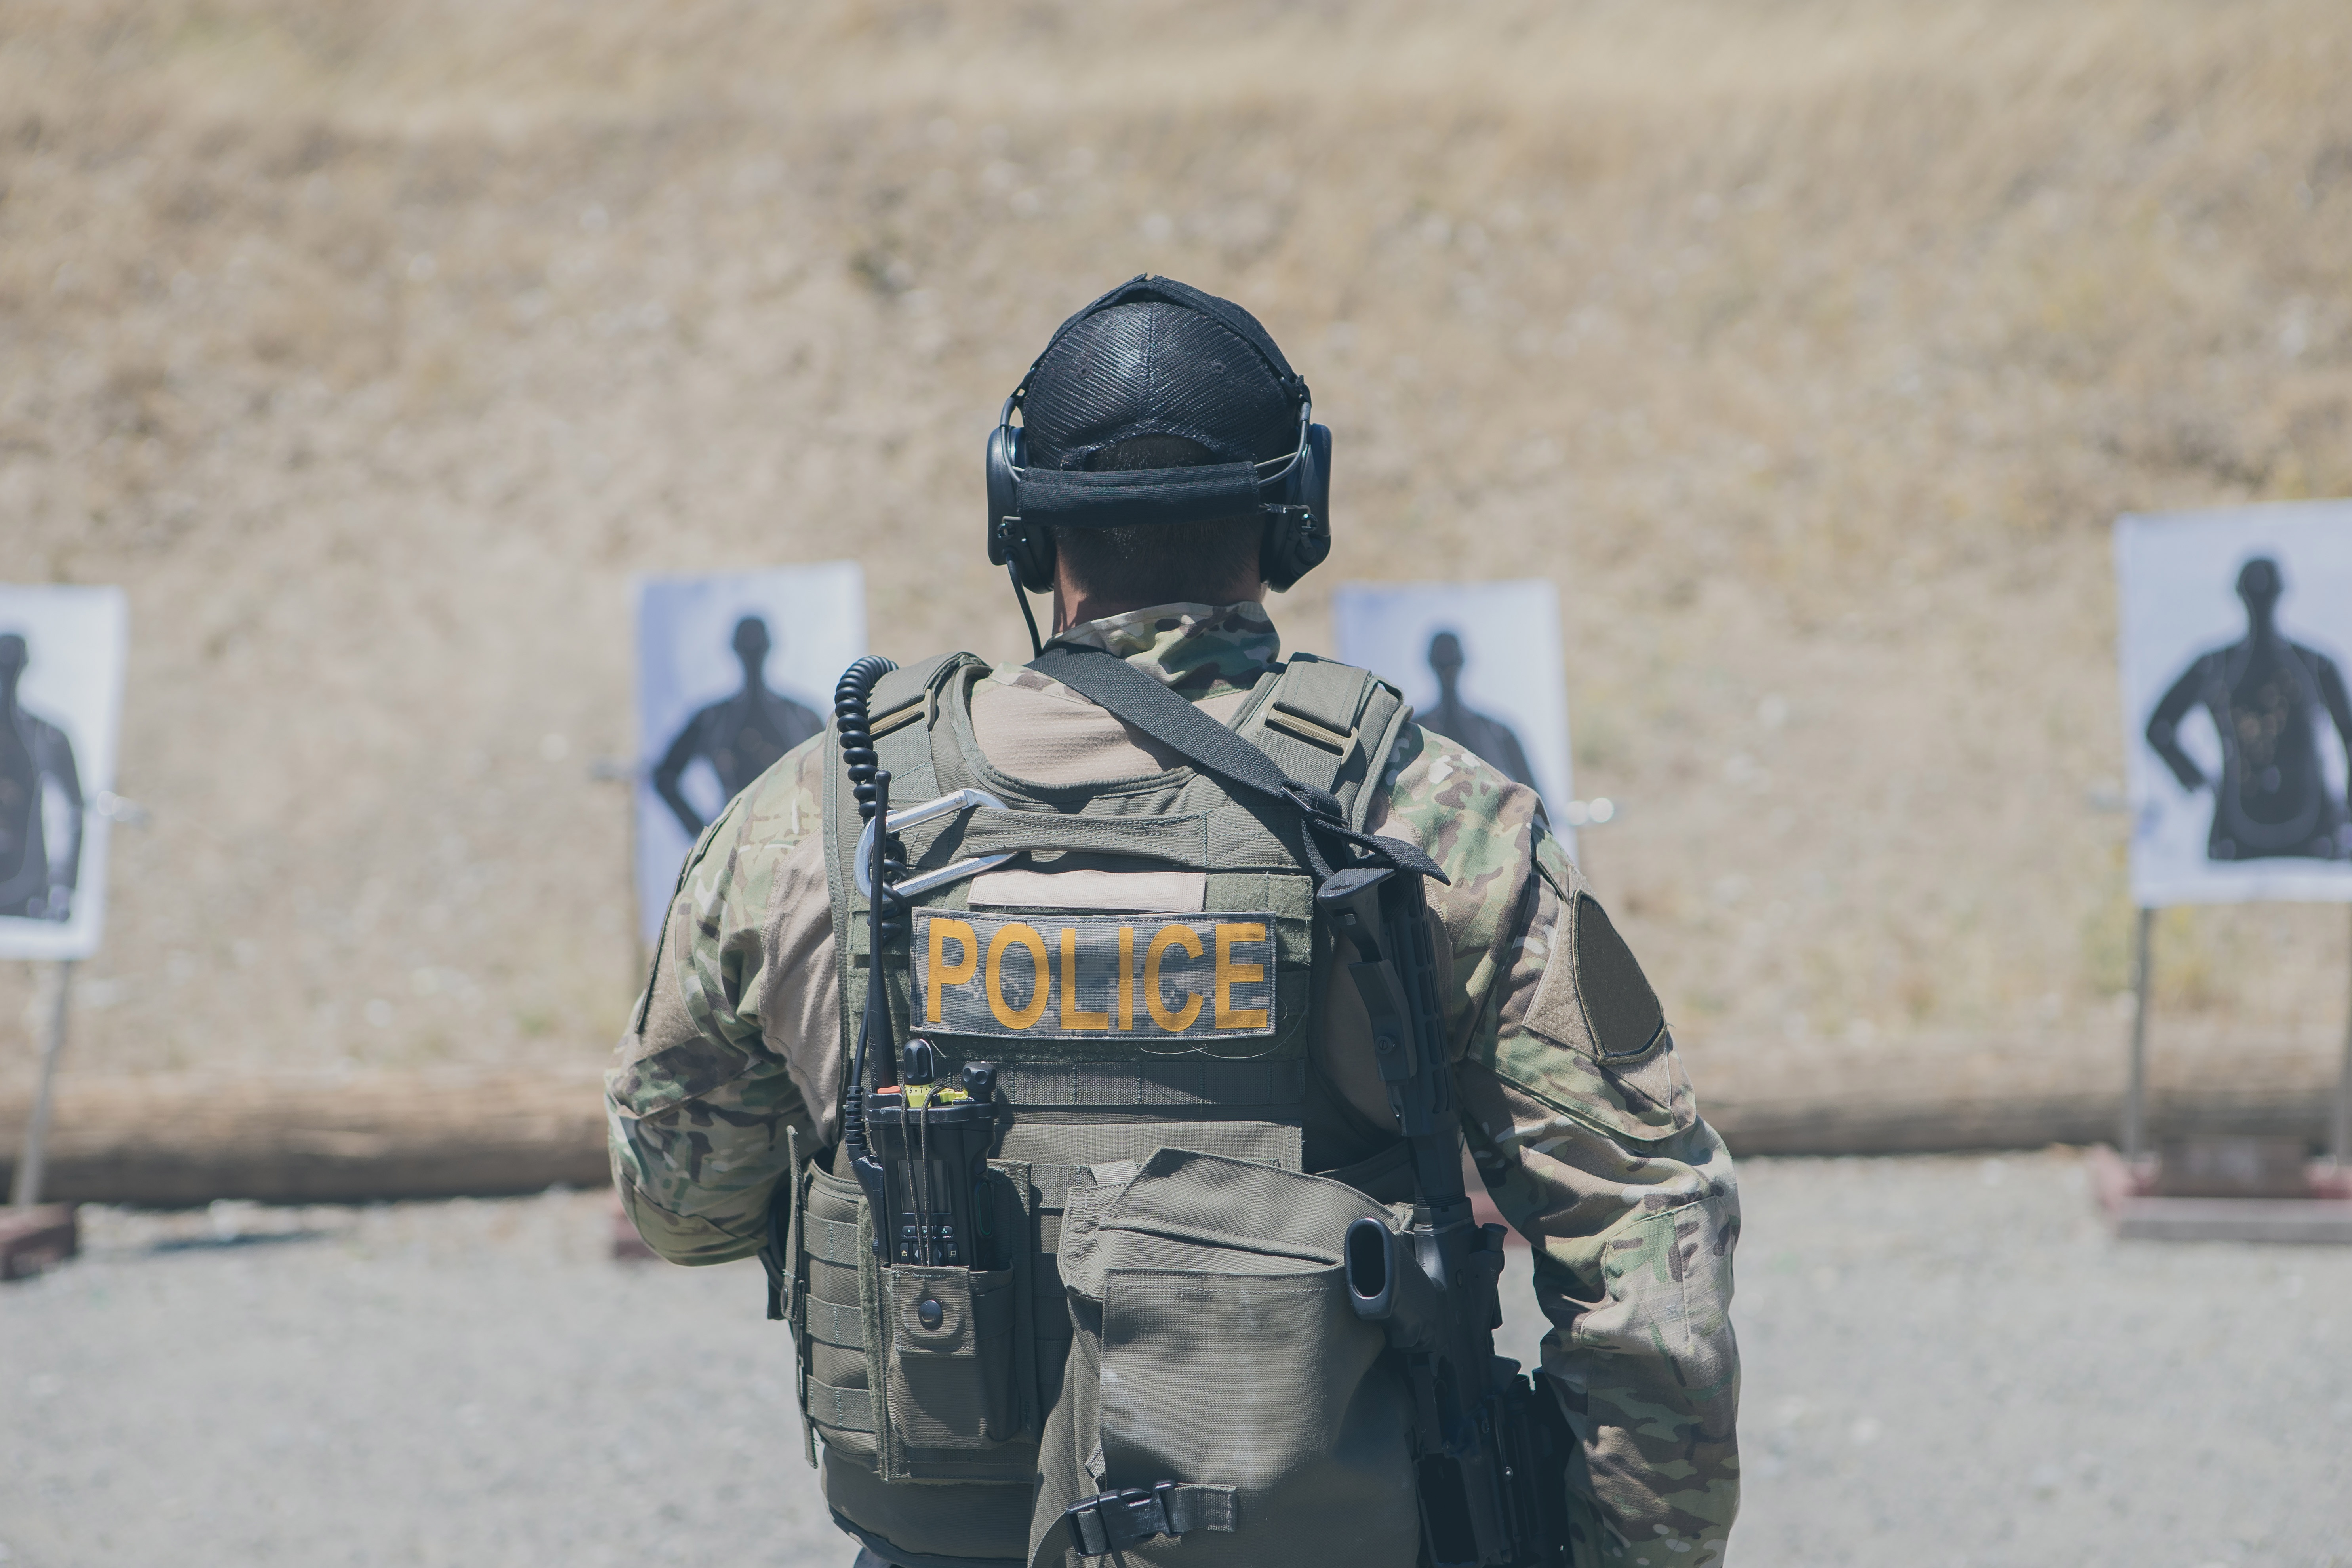
person, military, soldier, army, profession, life, safety, beauty, police, scene, swat, troop, shooting range, tactical, militia, marksman, gun range, target practice, military police, military officer